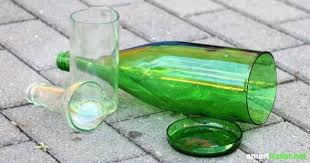
Label: glass